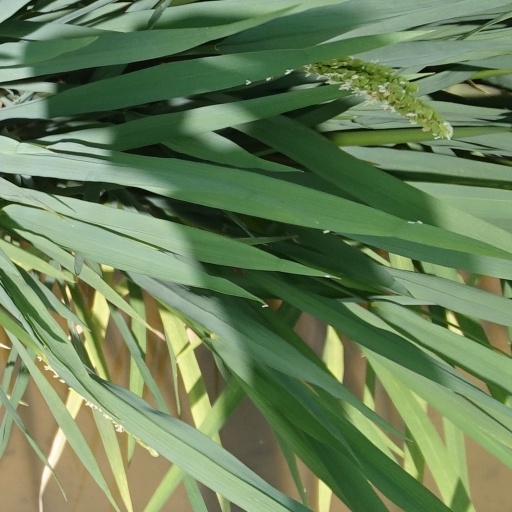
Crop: rice